Cristina Luca Boico

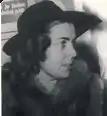

Cristina Luca Boico (8 August 1916 – 16 April 2002) was a Romanian communist activist. After going into exile in France, she joined the French Resistance and worked in the intelligence service. At the end of the war, she returned to Romania and worked as the director of the Ministry of Education and numerous other governmental posts, until she was purged in 1952. Working as an editor for the Scientific Publishing House she later taught at the Politehnica University of Bucharest. In 1987, she left Romania to visit her children in Paris, refusing to return. For the remainder of her life, she gave lectures and published memoirs about the evolution of communism.